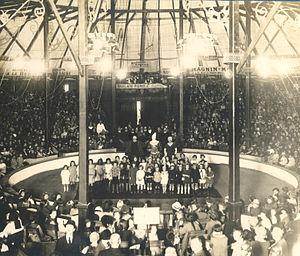
Le cirque Roche a été fondé par les frères Emmanuel et Camille Roche au début du XXᵉ siècle. D'abord cirque en dur, il est devenu cirque itinérant après la Grande Guerre. Principalement présent dans les villes du Nord et de l'Ouest de la France, il présentait toujours une programmation de grande qualité. Après trente ans d'existence, il fut cédé en 1930.